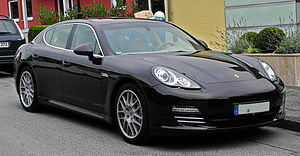
Luksusbil / Aktuelle modeller i Europa
En luksusbil er en bil i den øverste klasse i den fælles europæiske bilklasseinddeling og over øvre mellemklassebil.